W. B. Yeats

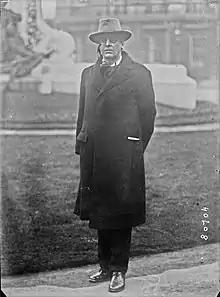
Yeats in Dublin on 12 December 1922, at the start of his term as member of the Seanad Eireann

In 1899, Yeats, Lady Gregory, Edward Martyn and George Moore founded the Irish Literary Theatre to promote Irish plays. The ideals of the Abbey were derived from the avant-garde French theatre, which sought to express the "ascendancy of the playwright rather than the actor-manager "à l'anglais"". The group's manifesto, which Yeats wrote, declared, "We hope to find in Ireland an uncorrupted & imaginative audience trained to listen by its passion for oratory ... & that freedom to experiment which is not found in the theatres of England, & without which no new movement in art or literature can succeed." Yeats's interest in the classics and his defiance of English censorship were also fueled by a tour of America he took between 1903 and 1904. Stopping to deliver a lecture at the University of Notre Dame, he learned about the student production of the "Oedipus Rex". This play was banned in England, an act he viewed as hypocritical and denounced as part of 'British Puritanism'. He contrasted this with the artistic freedom of the Catholicism found at Notre Dame, which had allowed such a play with themes such as incest and parricide. He desired to stage a production of the "Oedipus Rex" in Dublin.